Borobudur

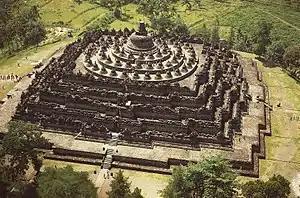
Aerial view of Borobudur shows the step pyramid and mandala plan

Many sources conventionally divide the terraces of Borobudur into three levels, which is thought to symbolize the three "realms" of Buddhist cosmology, namely "Kamadhatu" (the world of desires), "Rupadhatu" (the world of forms), and finally "Arupadhatu" (the formless world). "Kāmadhātu" is represented by the base, "Rupadhatu" by the five square platforms (the body), and "Arupadhatu" by the three circular platforms and the large topmost stupa. Recent scholarship however question this assumption. The "three realm" division was first proposed by Willem Frederik Stutterheim in the early 20th century based on then very fragmentary data. Later scholars have criticized this division as having no textual basis or narrative support in the monument itself. However, this conventional division is still often presented uncritically in popular media.